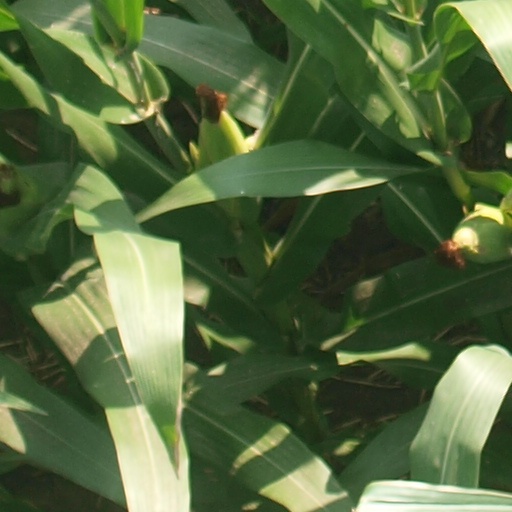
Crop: maize; corn